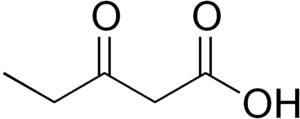
L'acide 3-oxopentanoïque, ou acide β-cétopentanoïque, est un composé chimique de formule H₃C–CH₂–CO–CH₂–COOH. Il s'agit d'un corps cétonique de la famille des cétoacides. Il est biosynthétisé dans le foie à partir d'acides gras à nombre impair d'atomes de carbone et est acheminé par le sang depuis lequel il passe rapidement dans le cerveau.